Cambodia

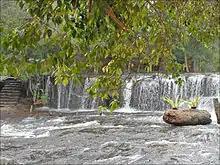
Waterfall at Phnom Kulen

Cambodia has an area of and lies entirely within the tropics, between latitudes 10° and 15°N, and longitudes 102° and 108°E. It borders Thailand to the north and west, Laos to the northeast, and Vietnam to the east and southeast. It has a coastline along the Gulf of Thailand.